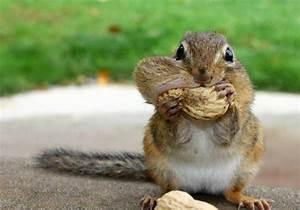
squirrel